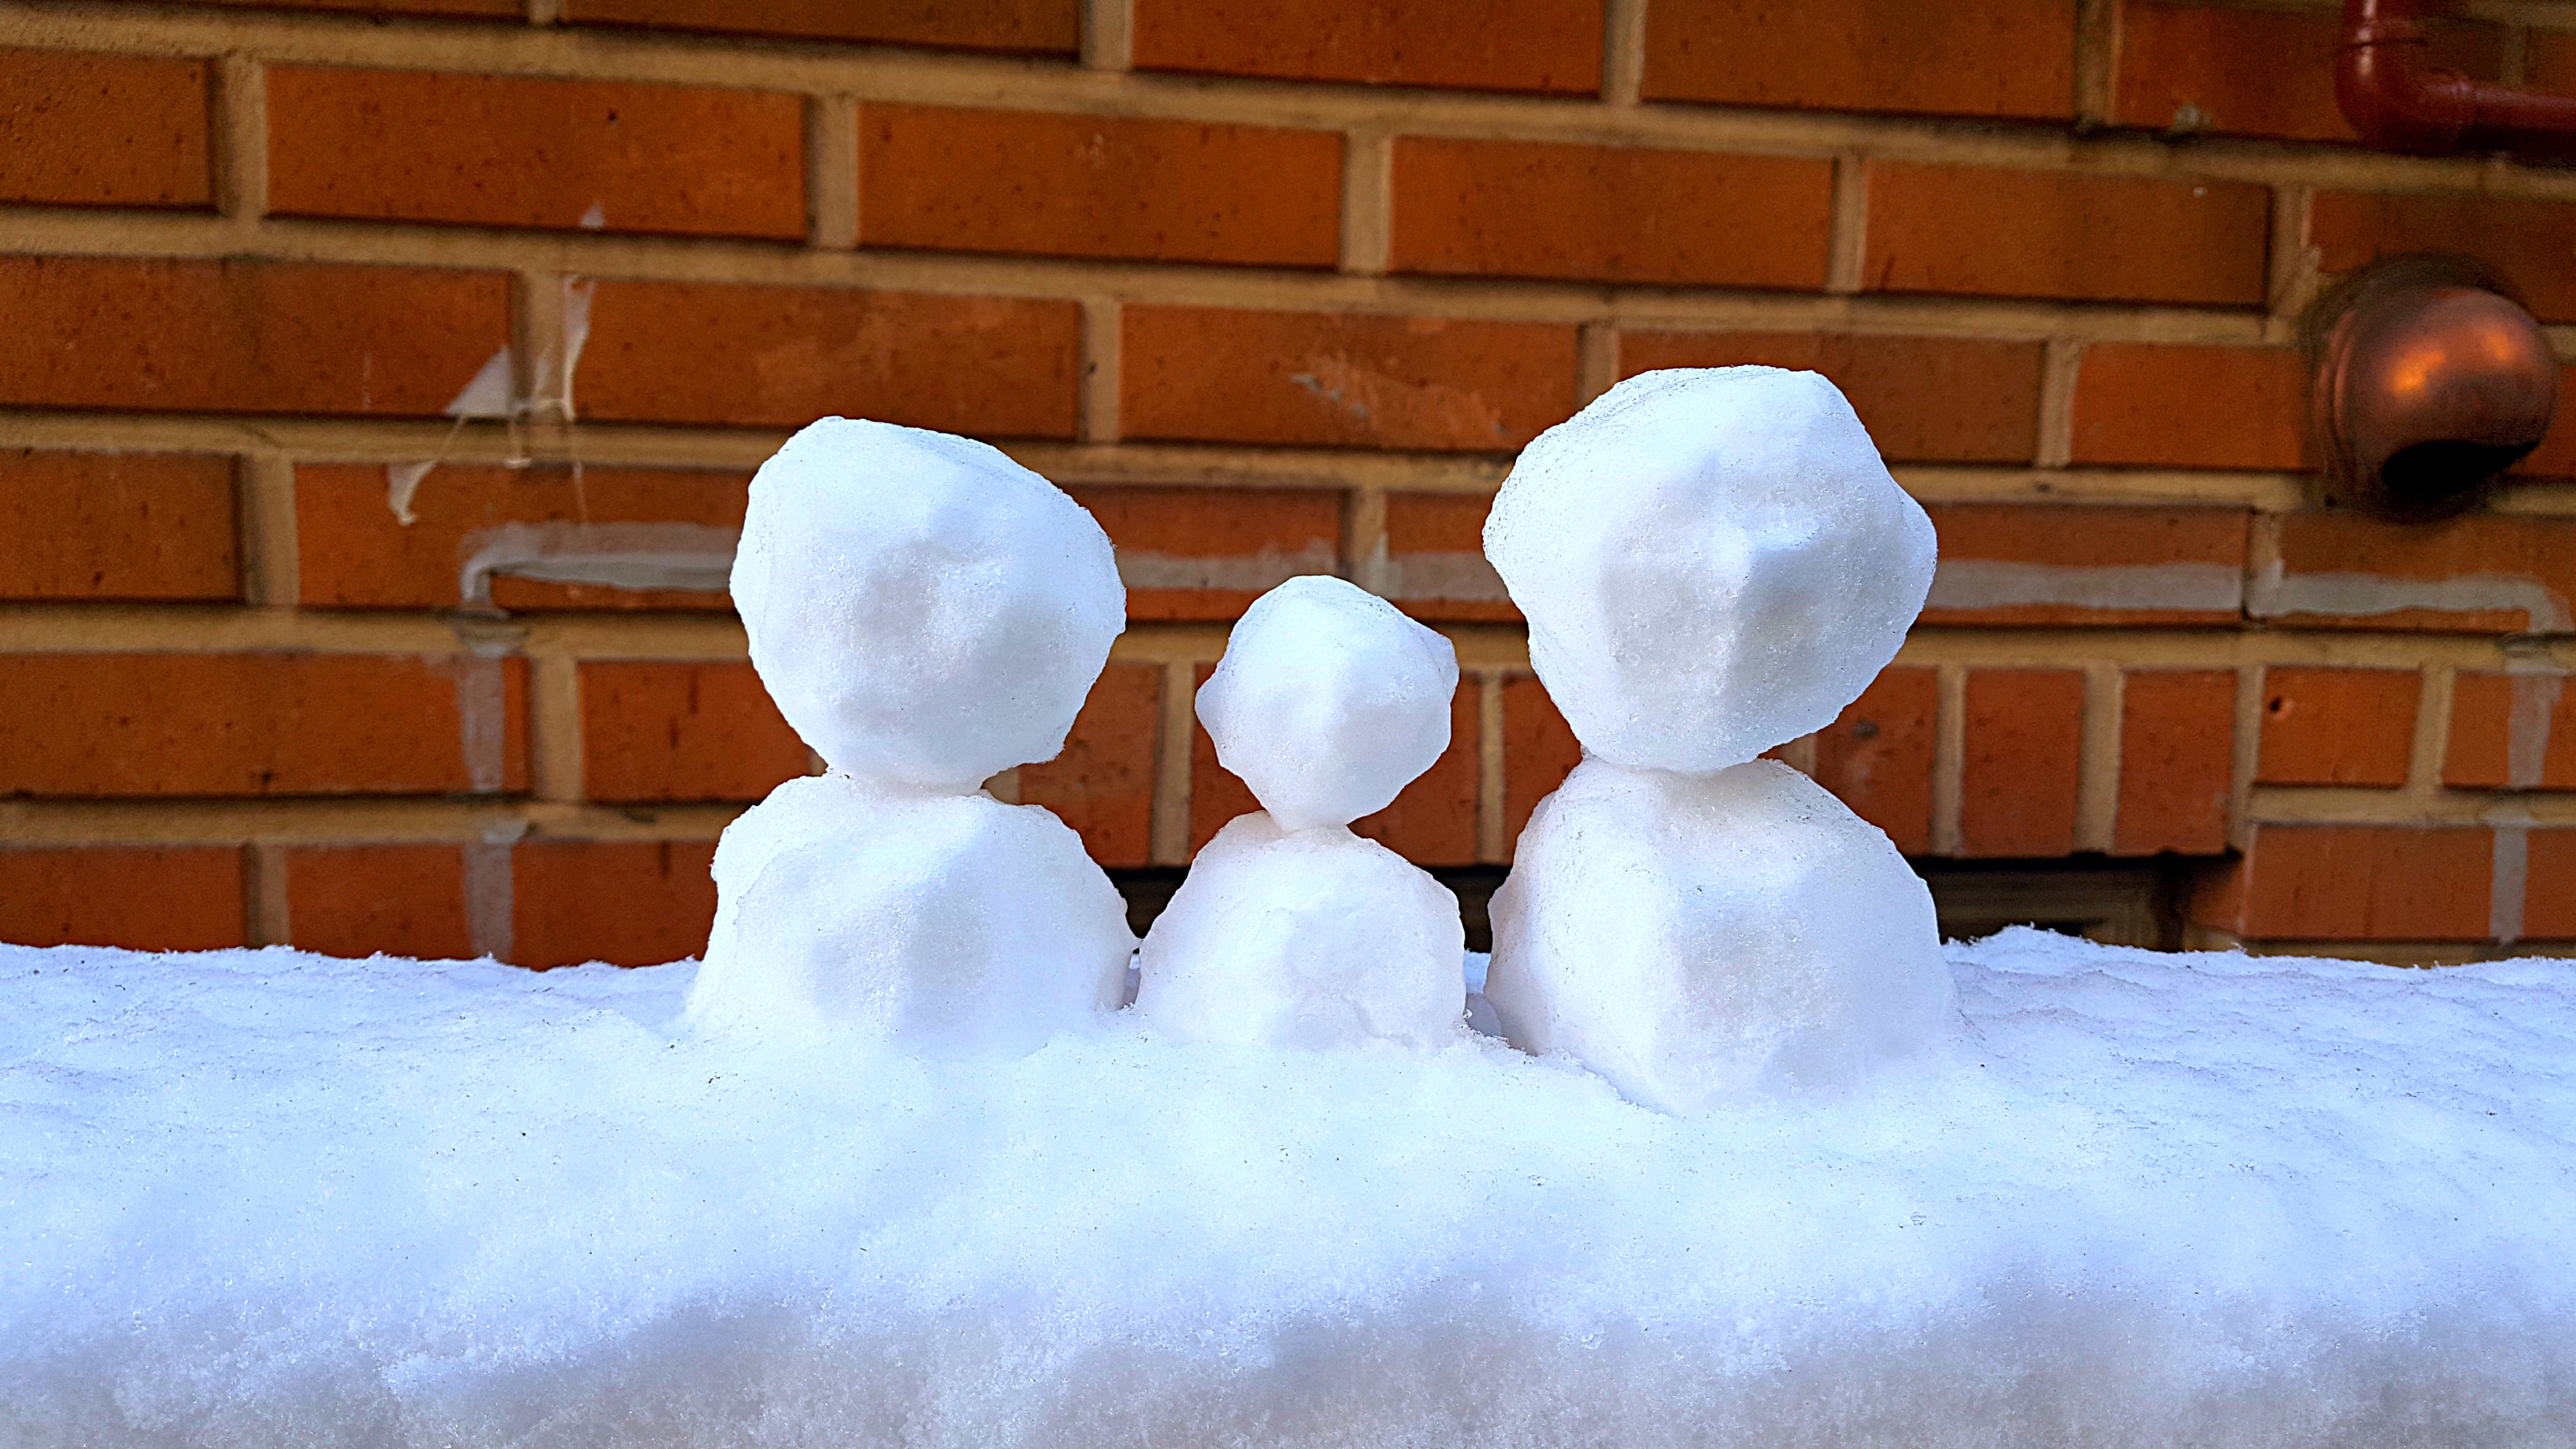
snowman, snow family, snow, nose, brick, brickwork, freezing, window, art, building material, event, winter, precipitation, wood, Playing in the snow